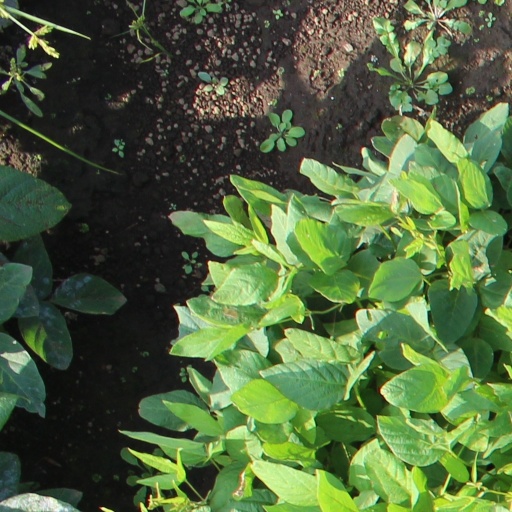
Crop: soybean